Mankato West High School

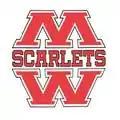
Mankato West Scarlets

Mankato West High School is a public secondary school located in Mankato, Minnesota, United States. According to the school district in 2016, Mankato West enrolls about 1150 students in four grades, grades 9–12. In 1992–93 the school was designated as a "Blue Ribbon School of Excellence" by the United States Department of Education.